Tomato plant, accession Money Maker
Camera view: horizontal (90 deg, fisheye); turntable rotation: 90 degrees
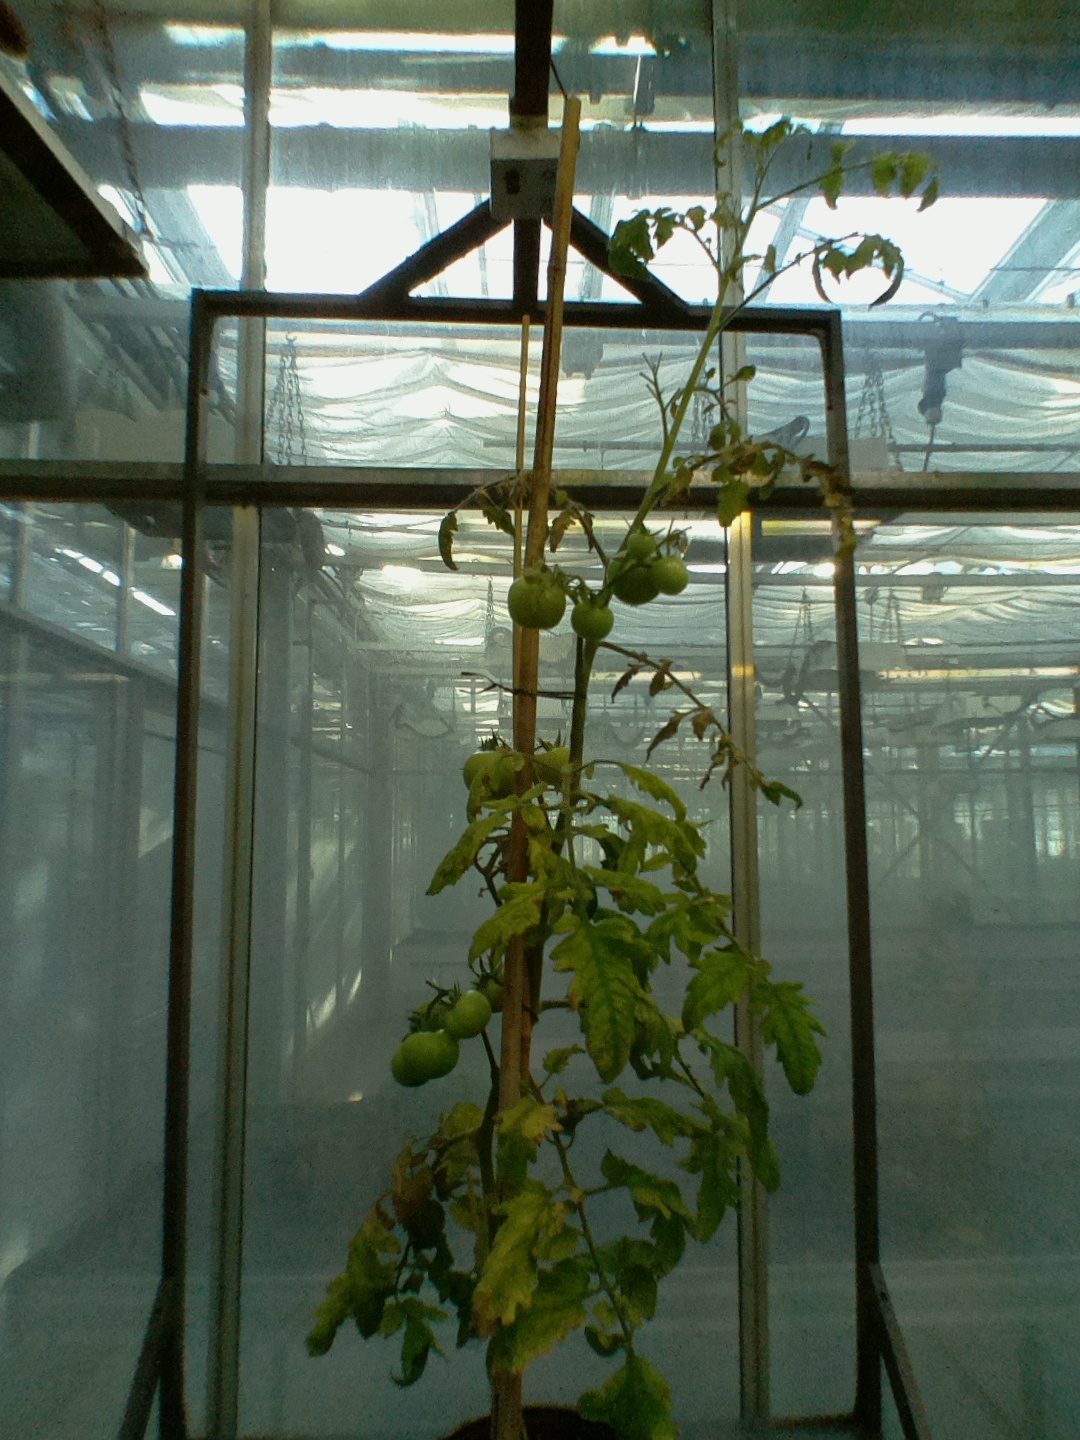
BBCH growth stage 79: 90% -100% of final fruit size